All Japan Women's Pro Wrestling: Queen of Queens

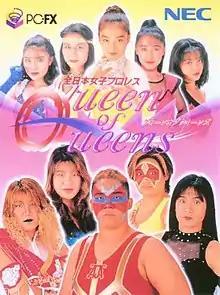

All Japan Women's Pro Wrestling: Queen of Queens (全日本女子プロレス -クィーン オブ クィーンズ-) is a professional wrestling video game released in 1995 on the PC-FX console and developed by NEC Home Electronics. It was released exclusively in Japan as the PC-FX was never sold outside of the country. It utilizes full motion video and is the only wrestling title developed for the console. The game is based on the AJW Joshi pro wrestling promotion.